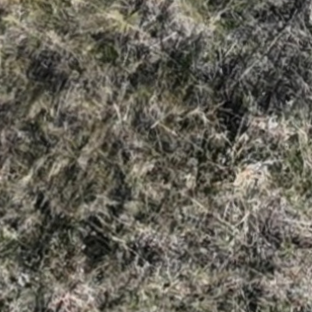
Month: october